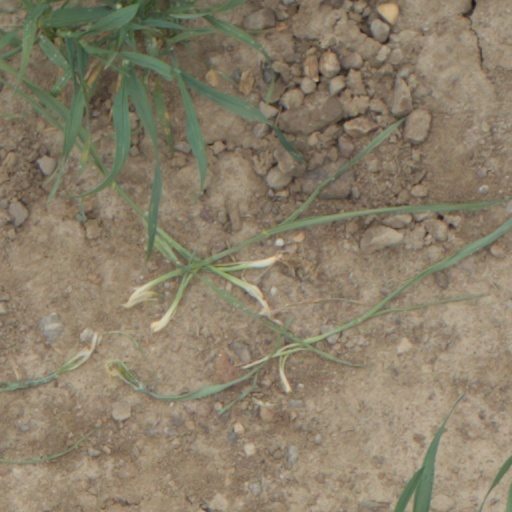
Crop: wheat